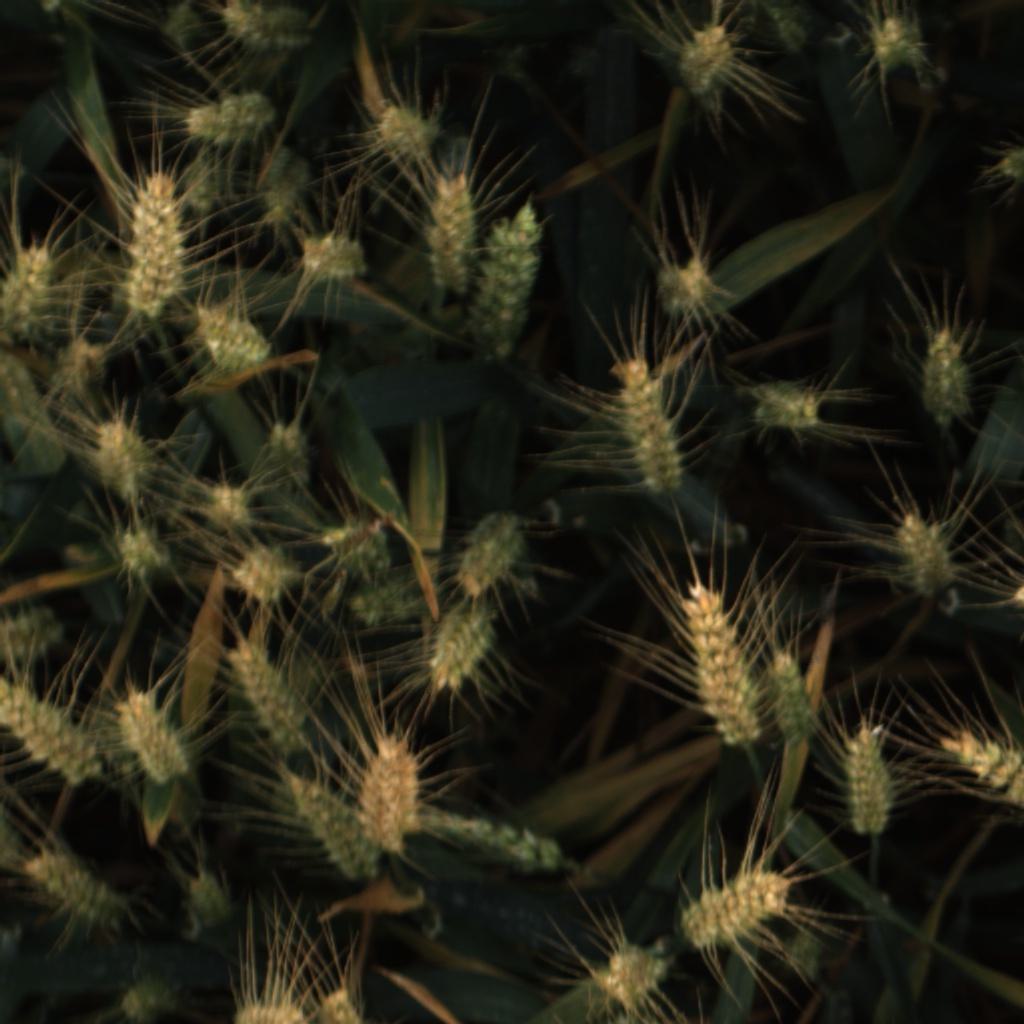
Country: UK
Location: Rothamsted
Wheat development stage: Filling - Ripening